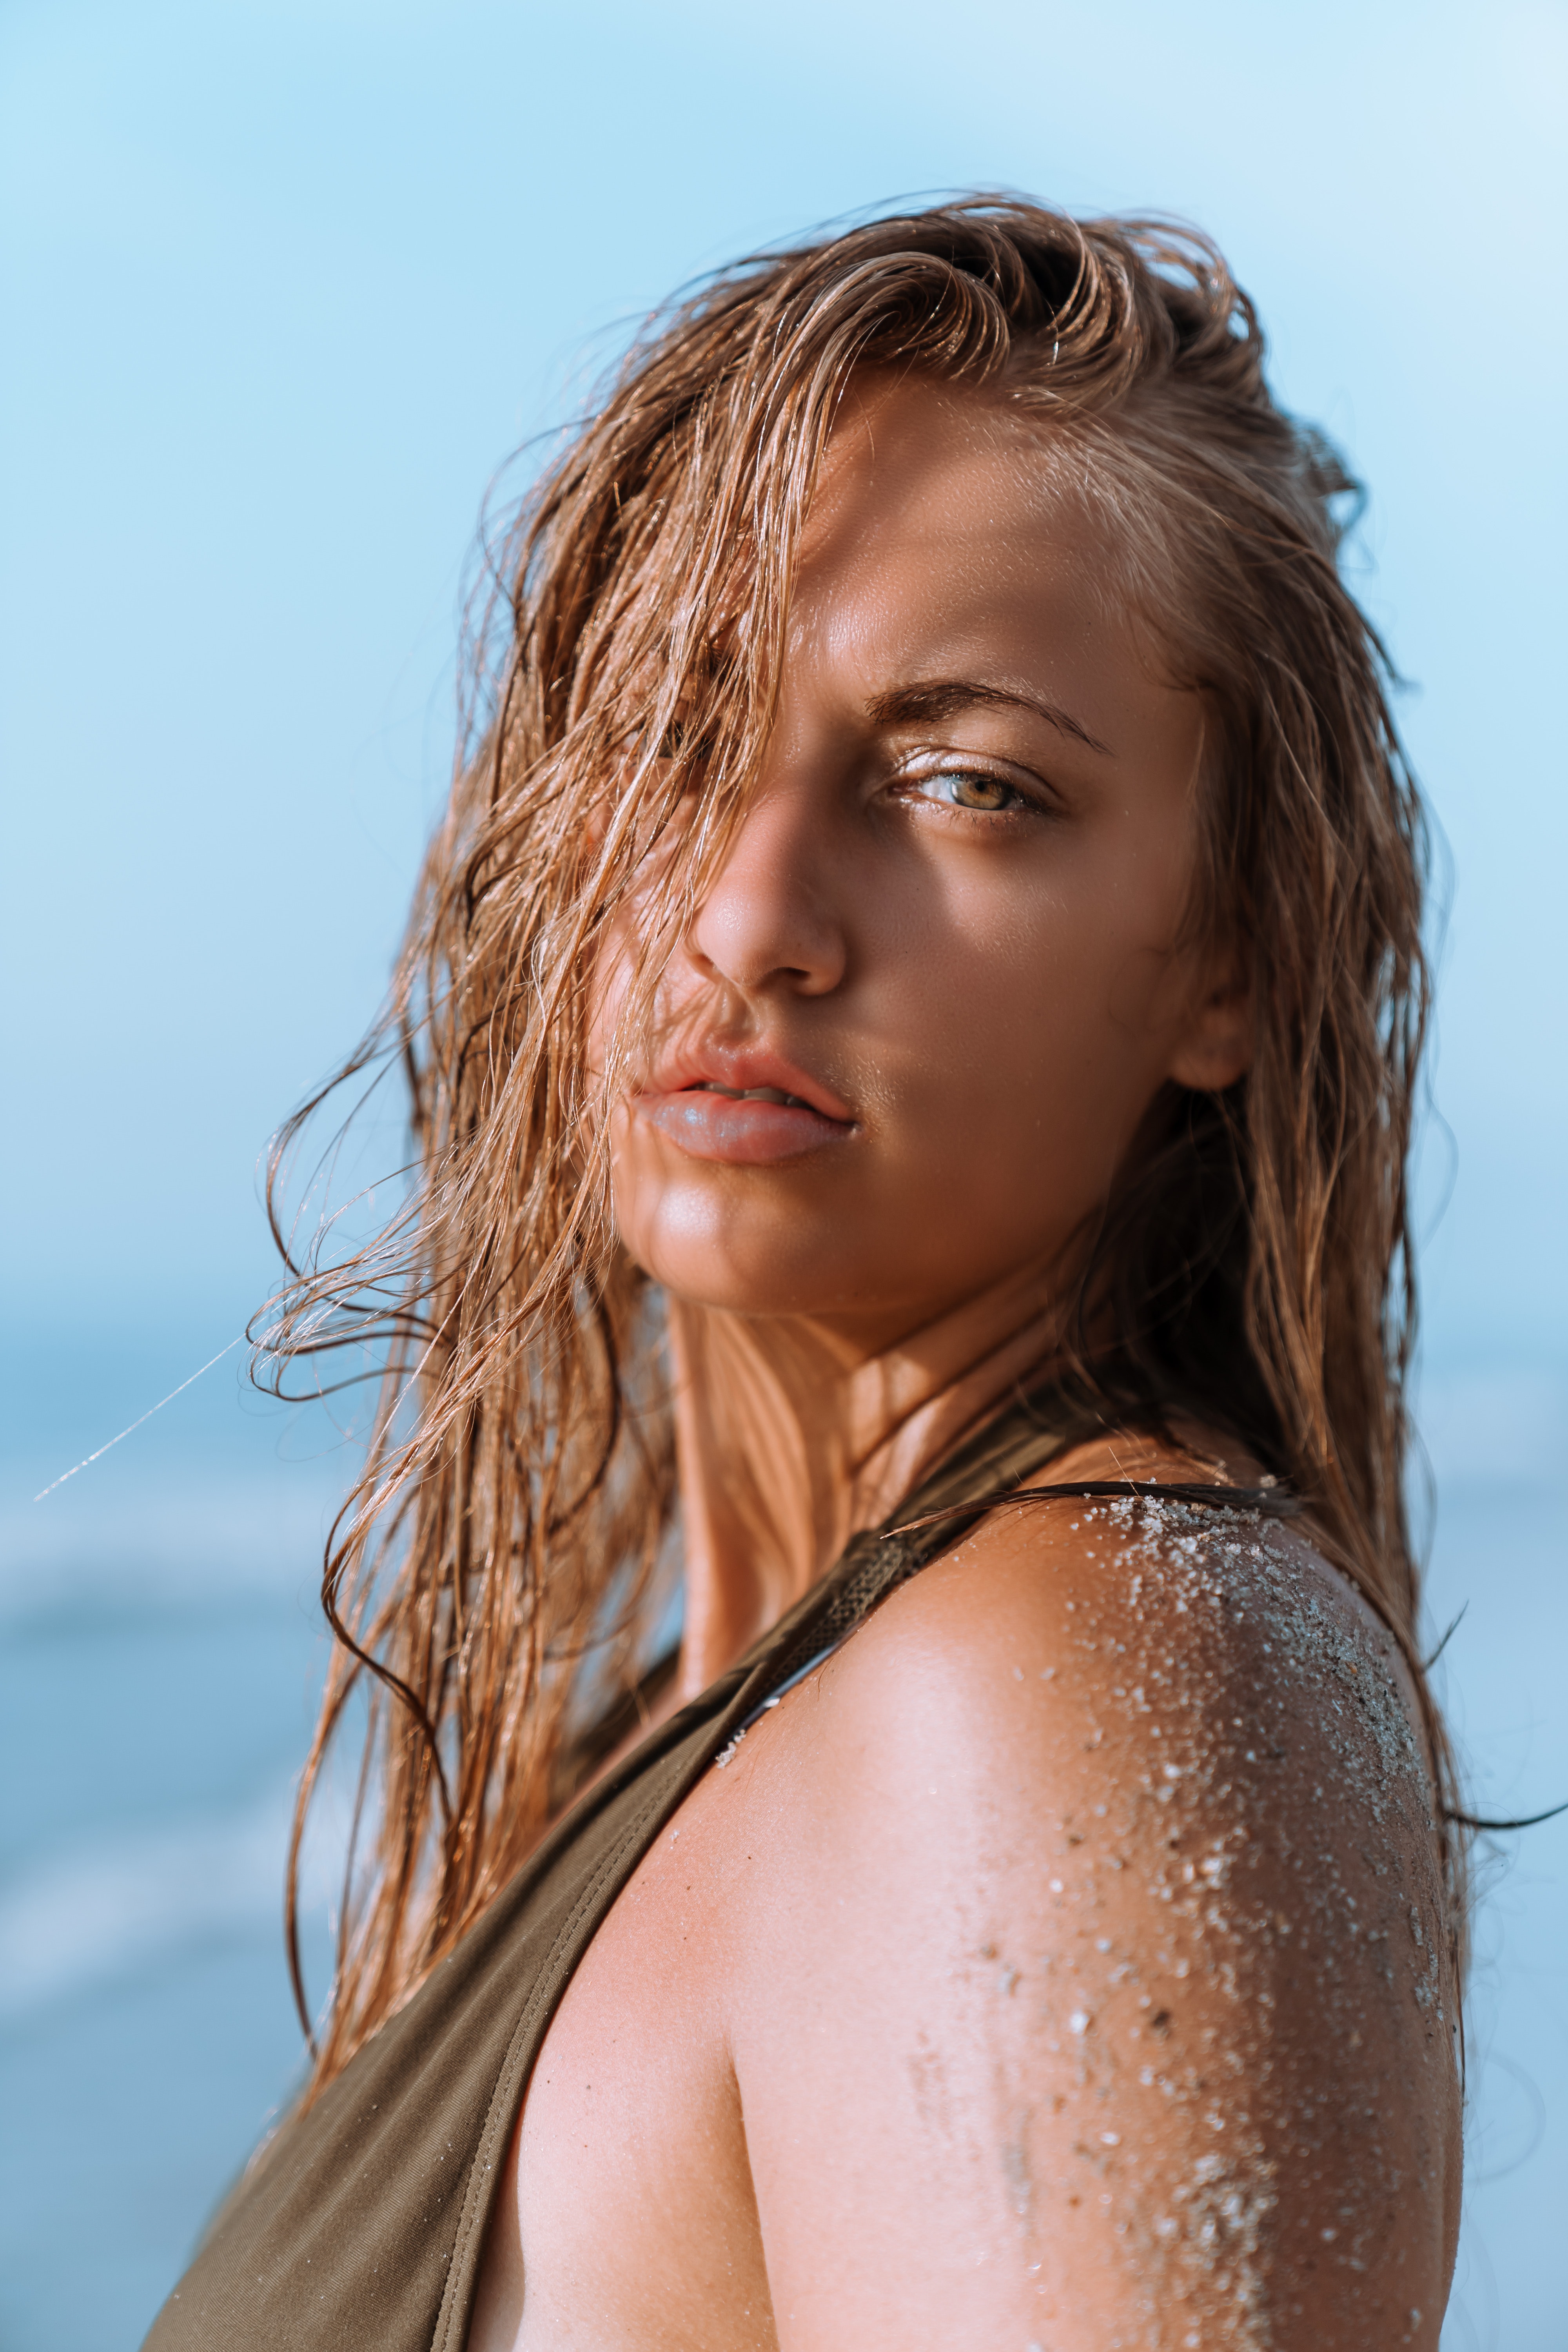
sexy, woman, skin, lip, chin, hairstyle, shoulder, eyebrow, sky, azure, human, flash photography, neck, People in nature, happy, eyelash, sunlight, black hair, summer, grass, layered hair, chest, beauty, long hair, surfer hair, brown hair, blond, eyewear, close up, brassiere, fashion model, art model, swimwear, Barechested, bikini, portrait photography, jewellery, hair coloring, vacation, sea, fun, portrait, selfie, photo shoot, ocean